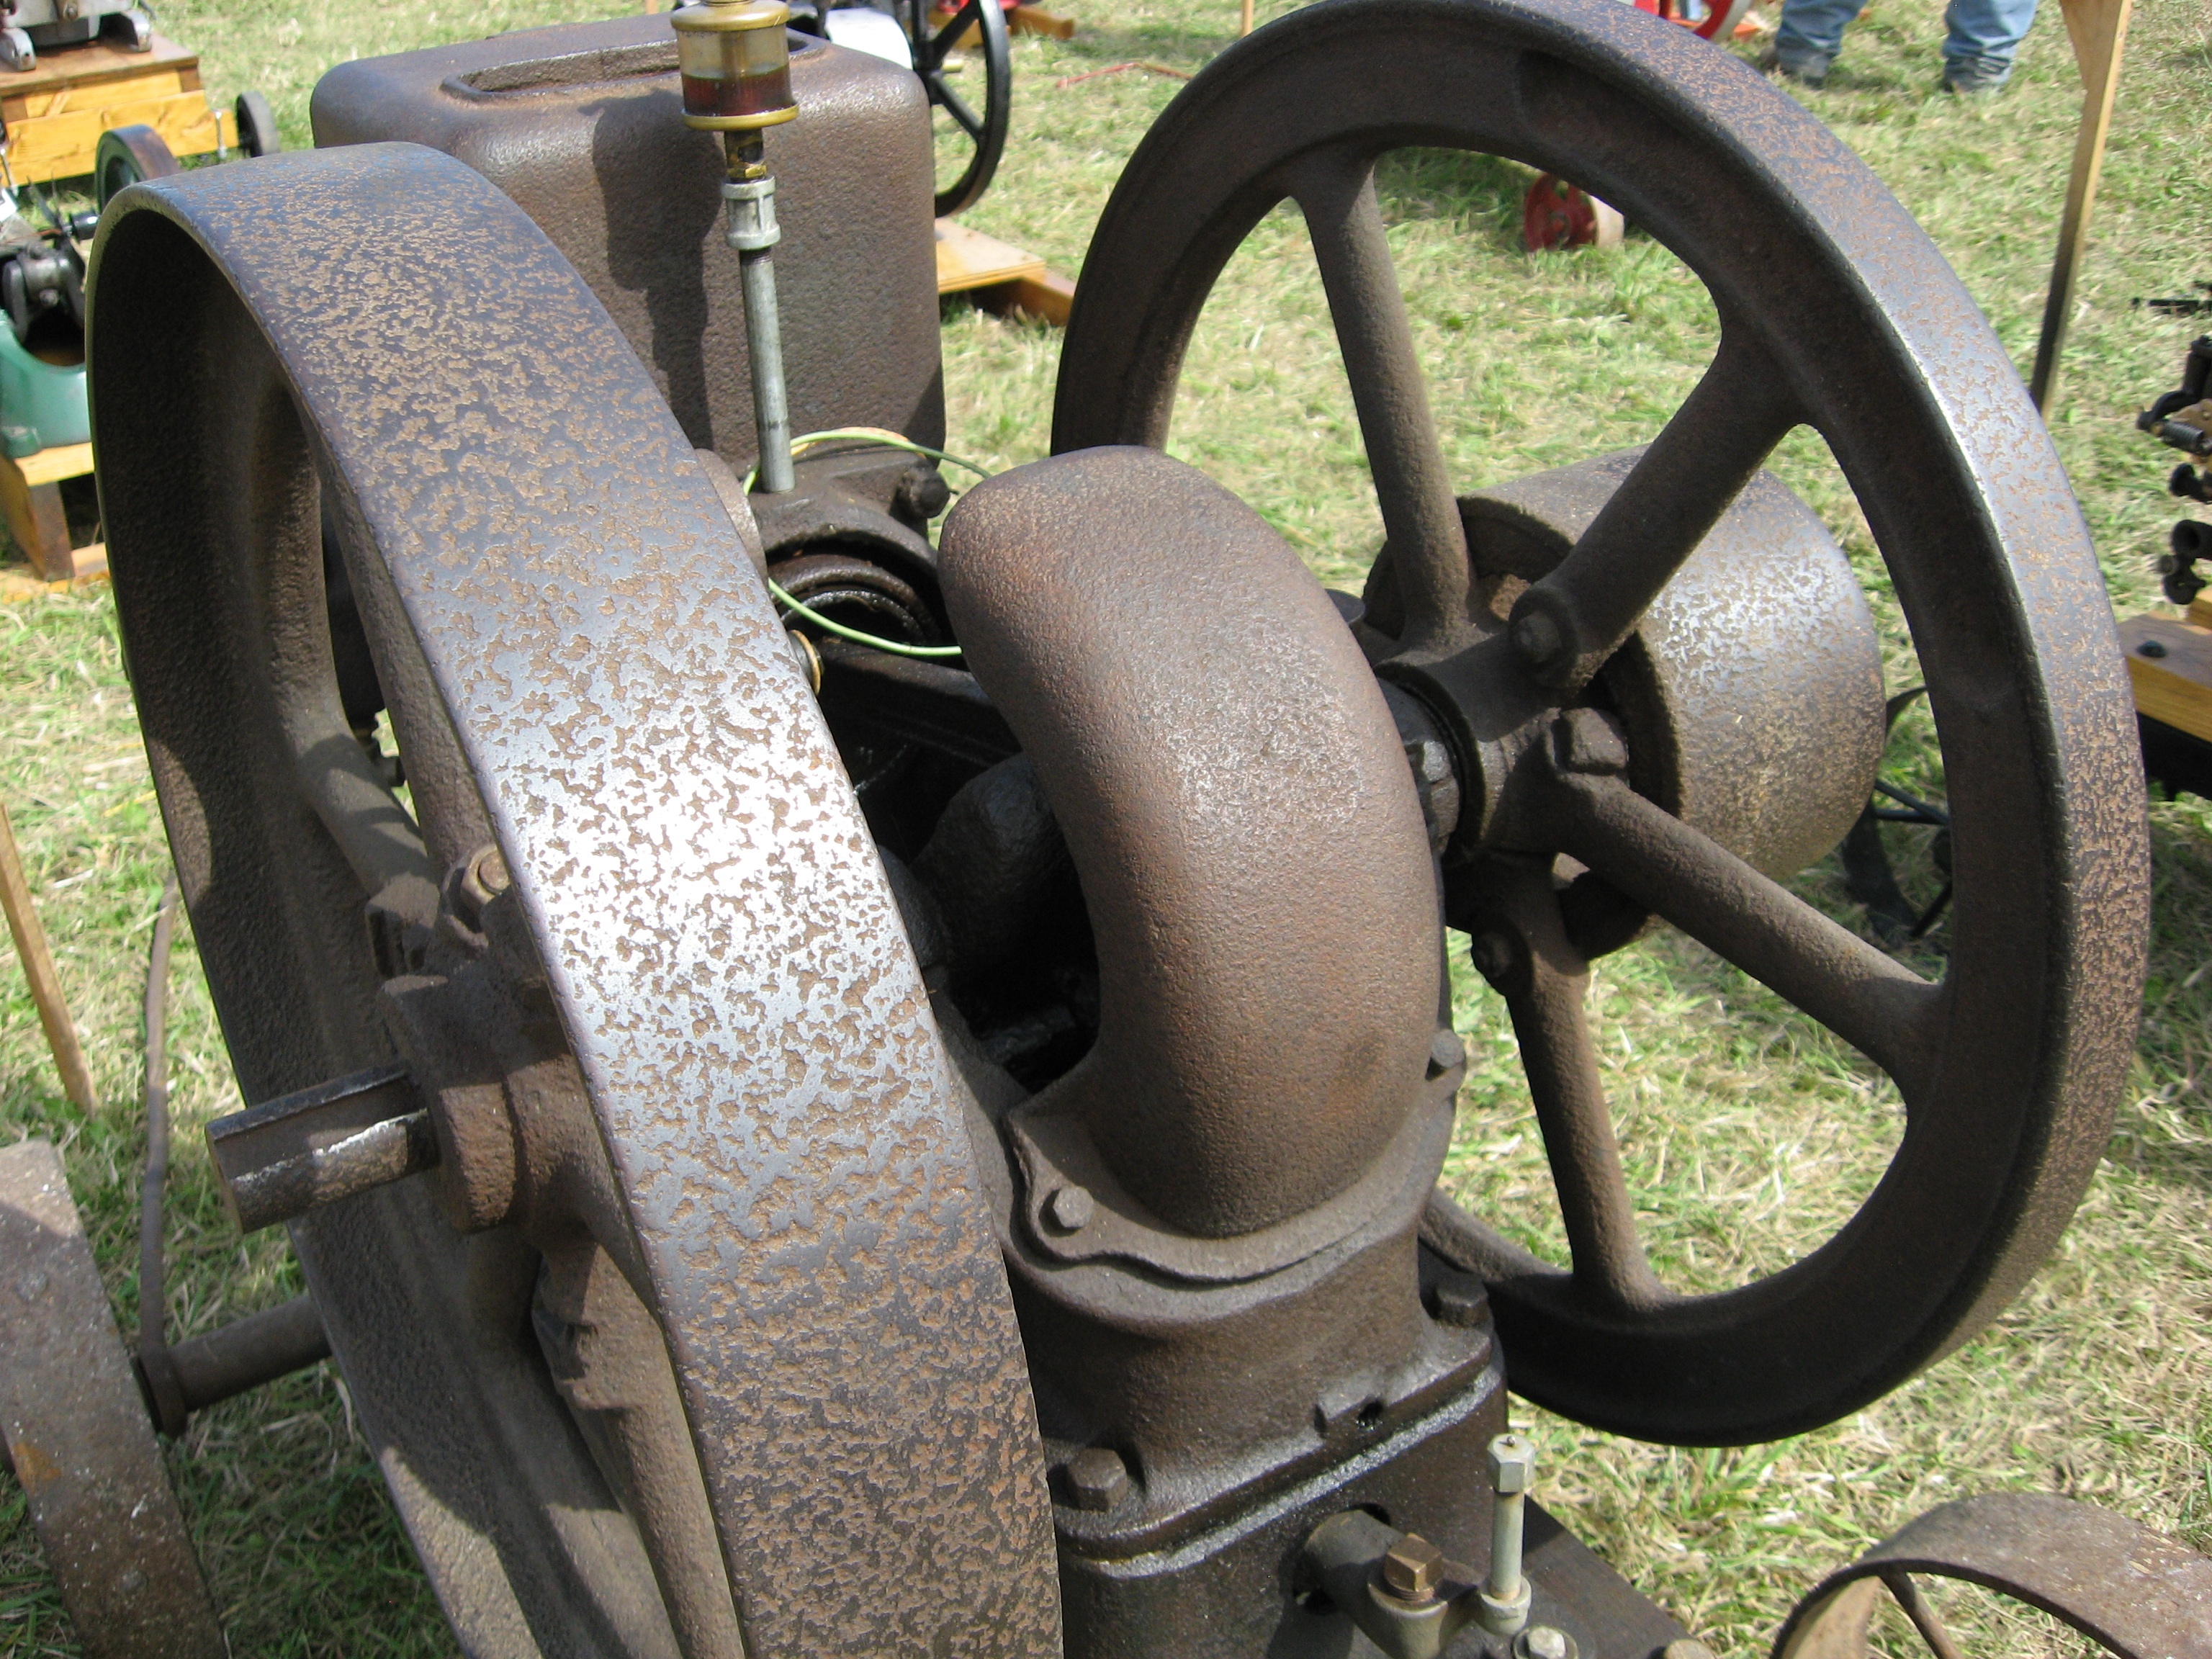
outdoor, tractor, farm, vintage, wheel, old, bicycle, military, rural, vehicle, equipment, spoke, metal, machine, machinery, agriculture, tire, mountain bike, agricultural, steam engine, cannon, iron, heavy, automotive tire